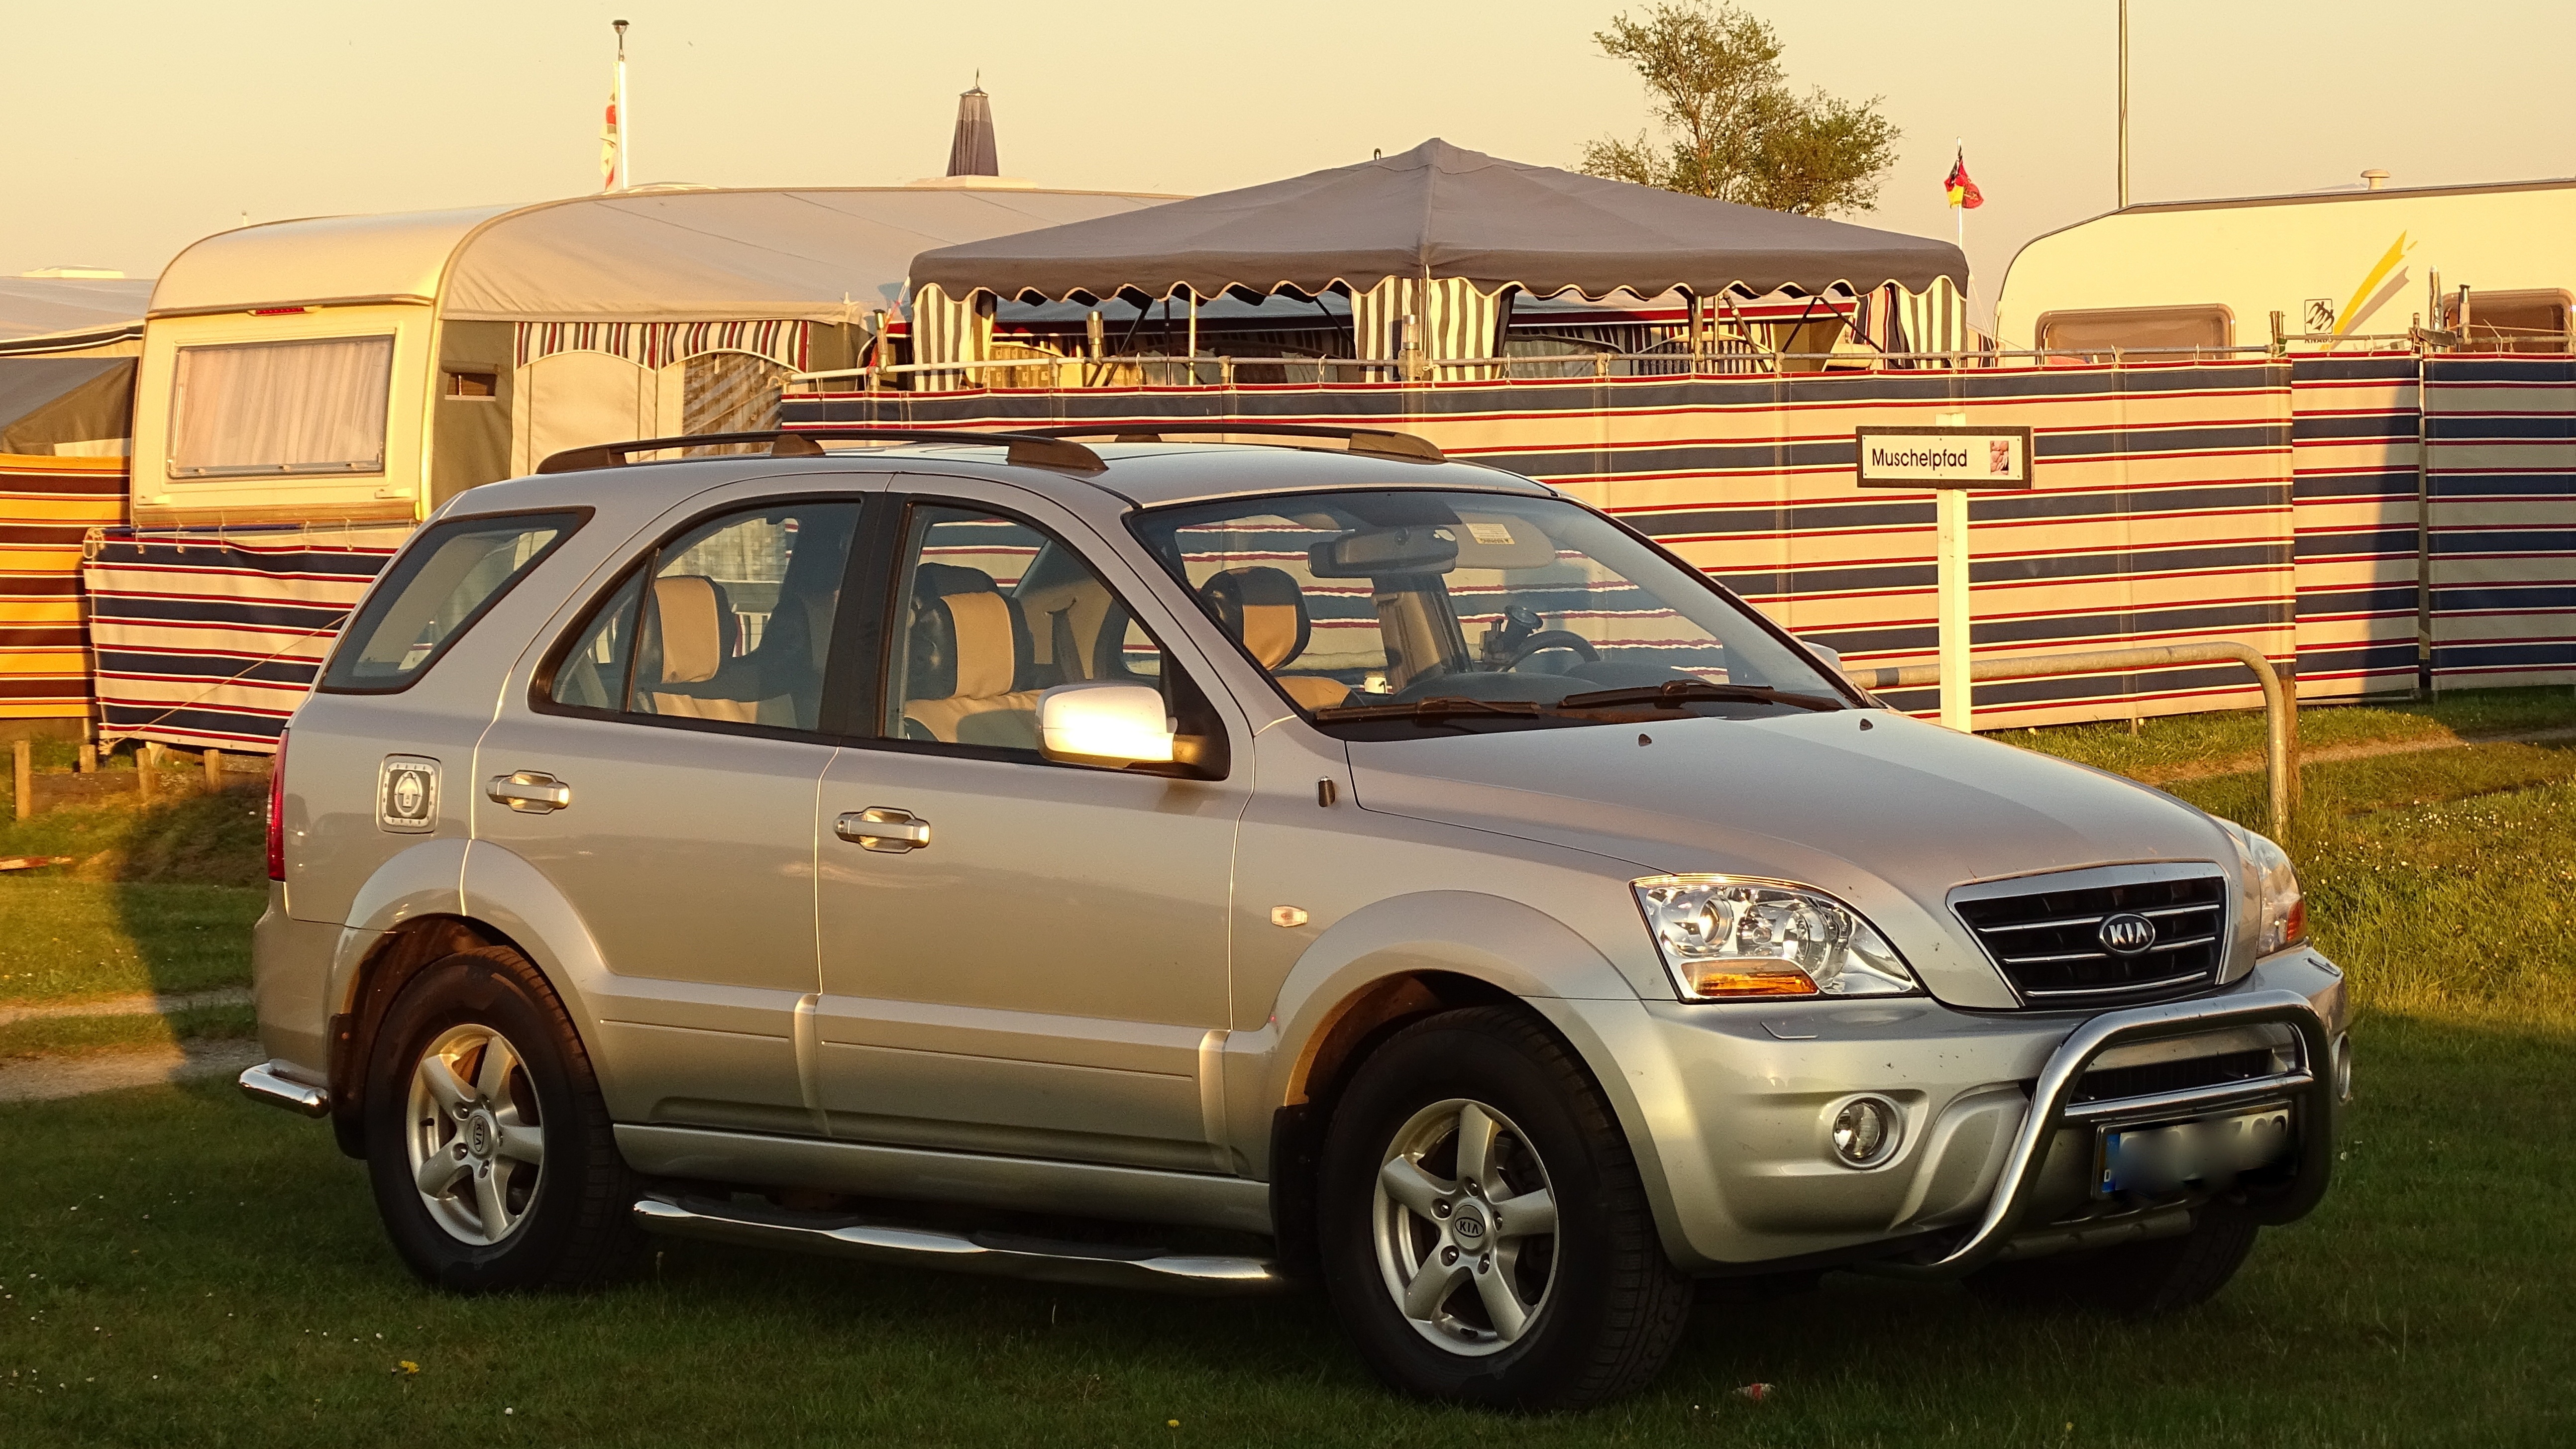
car, wheel, vehicle, auto, camping, bumper, germany, north sea, sport utility vehicle, land vehicle, varel, kia motors, automobile make, automotive exterior, compact sport utility vehicle, crossover suv, mini sport utility vehicle, kia sorento